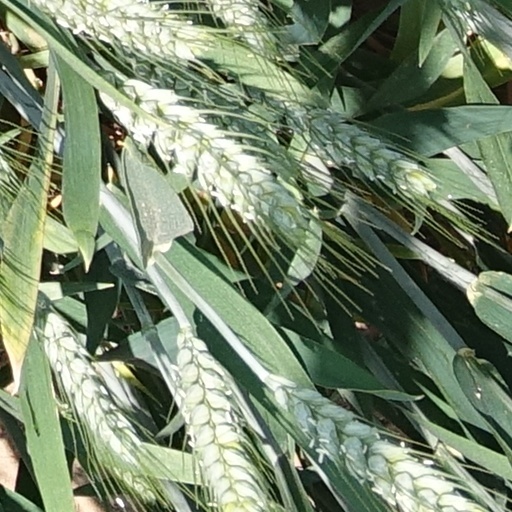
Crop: wheat